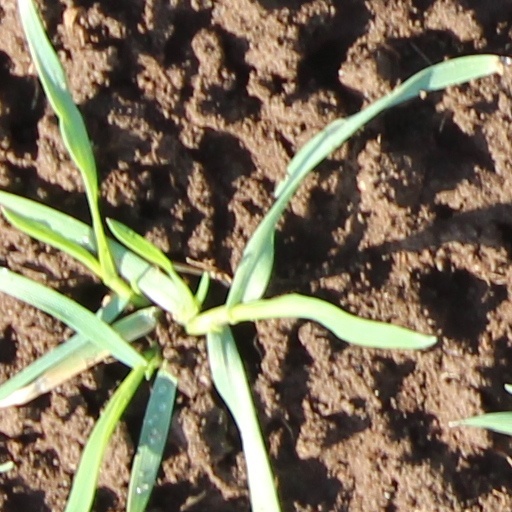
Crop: wheat